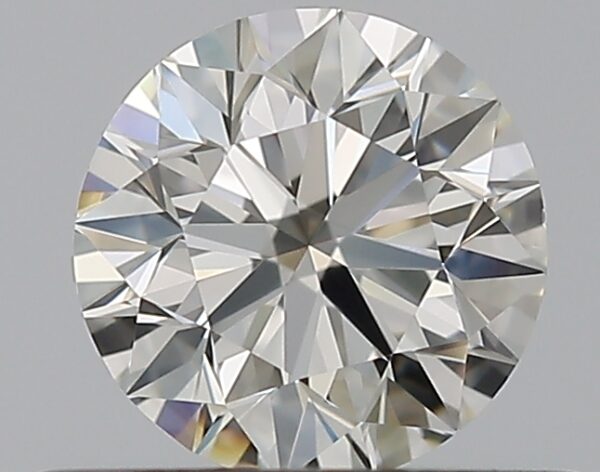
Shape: round
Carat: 0.5
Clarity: VS1
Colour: J
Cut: EX
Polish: EX
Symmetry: EX
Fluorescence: M
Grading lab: GIA
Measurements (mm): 5.02 x 5.05 x 3.17